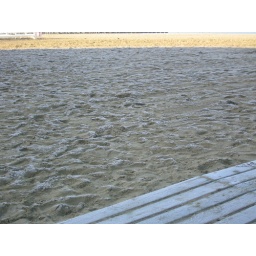
frost on the sand on the beach in Normandy